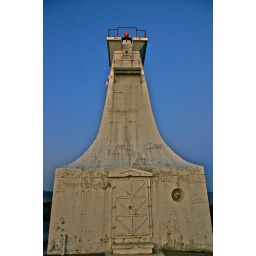
At the end of the long pier below the Skyway and the lift bridge sits this forlorn building jutting into Lake Ontario.